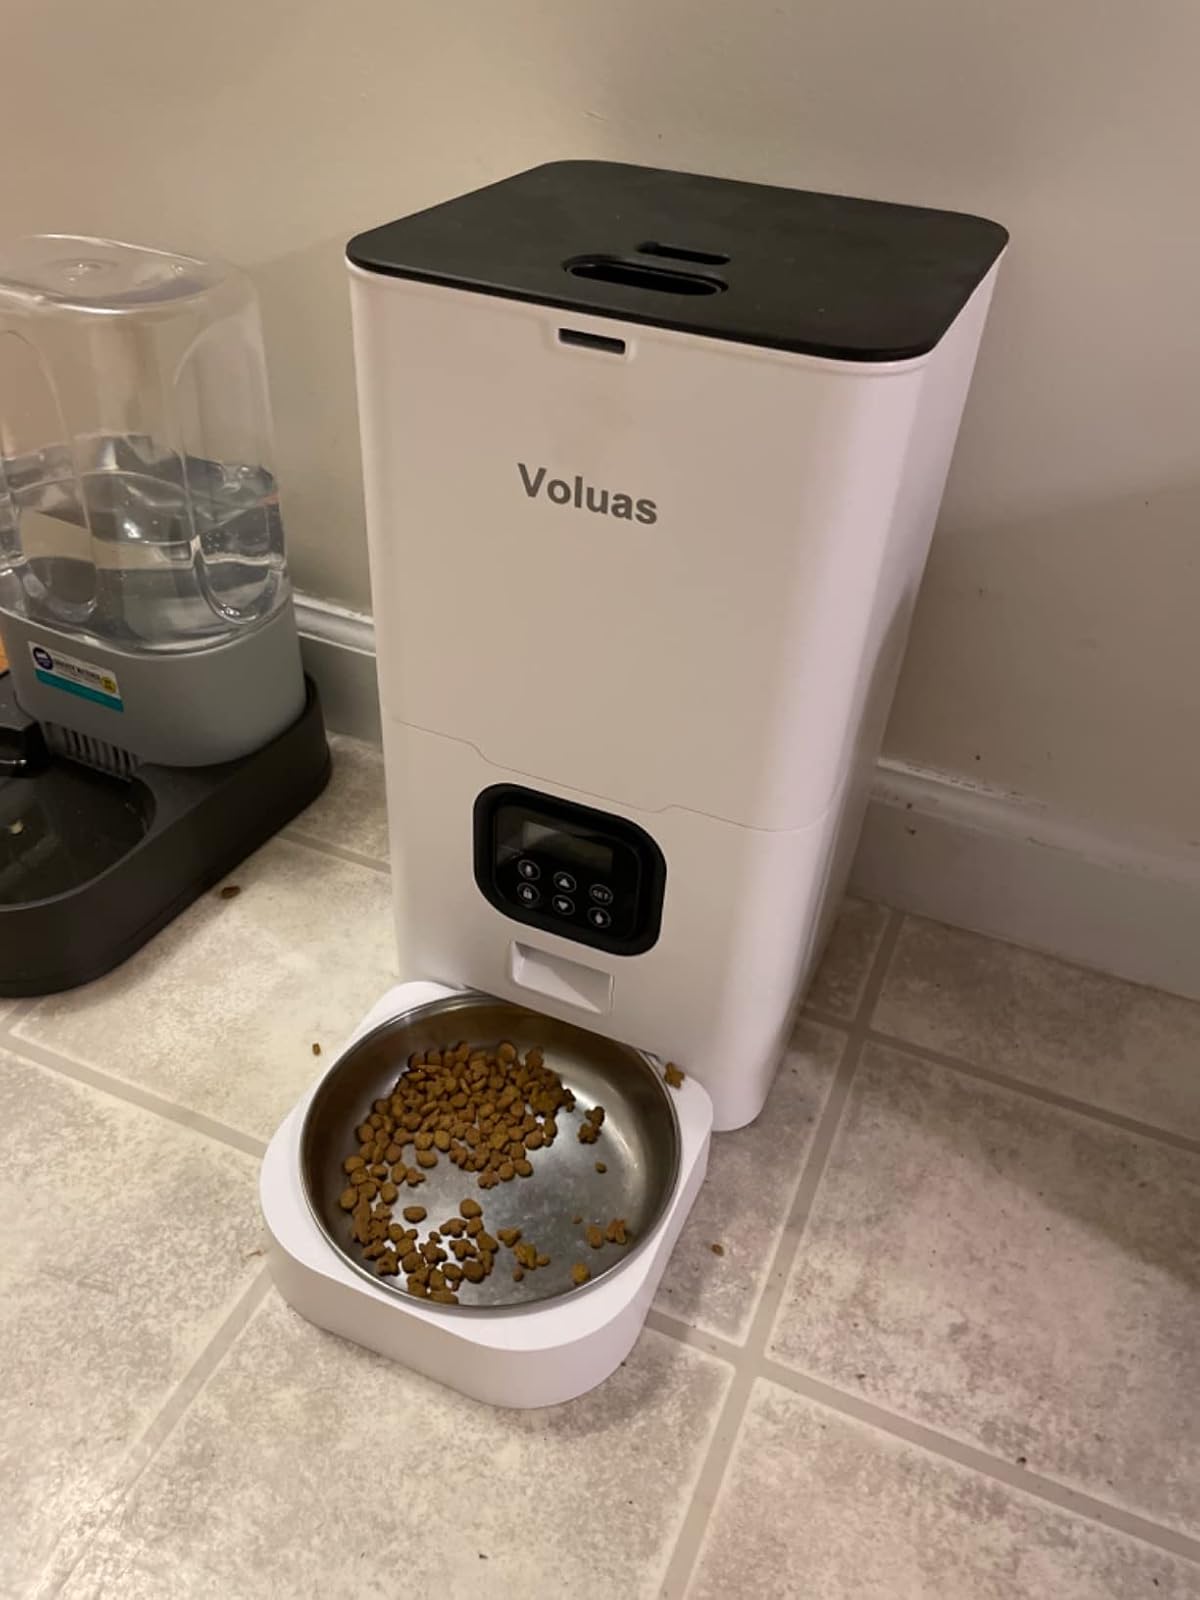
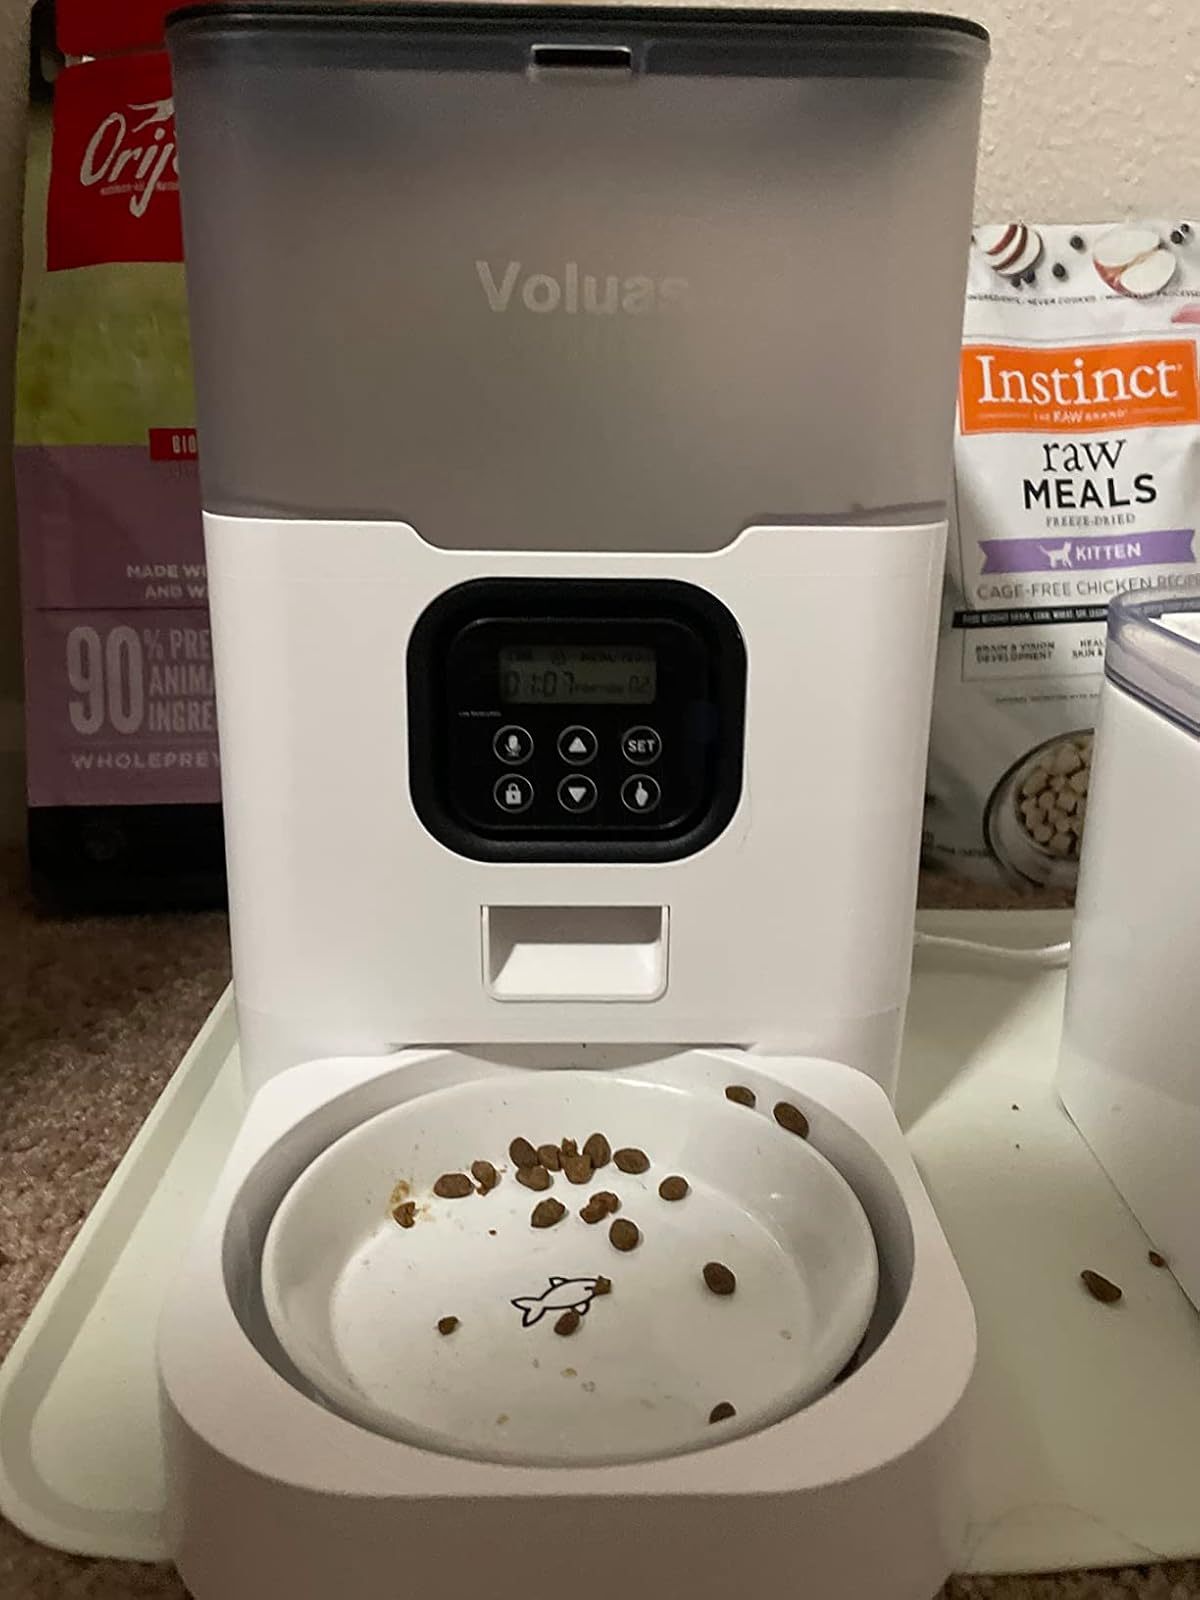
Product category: items_feeder
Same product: no